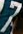
Number: 7